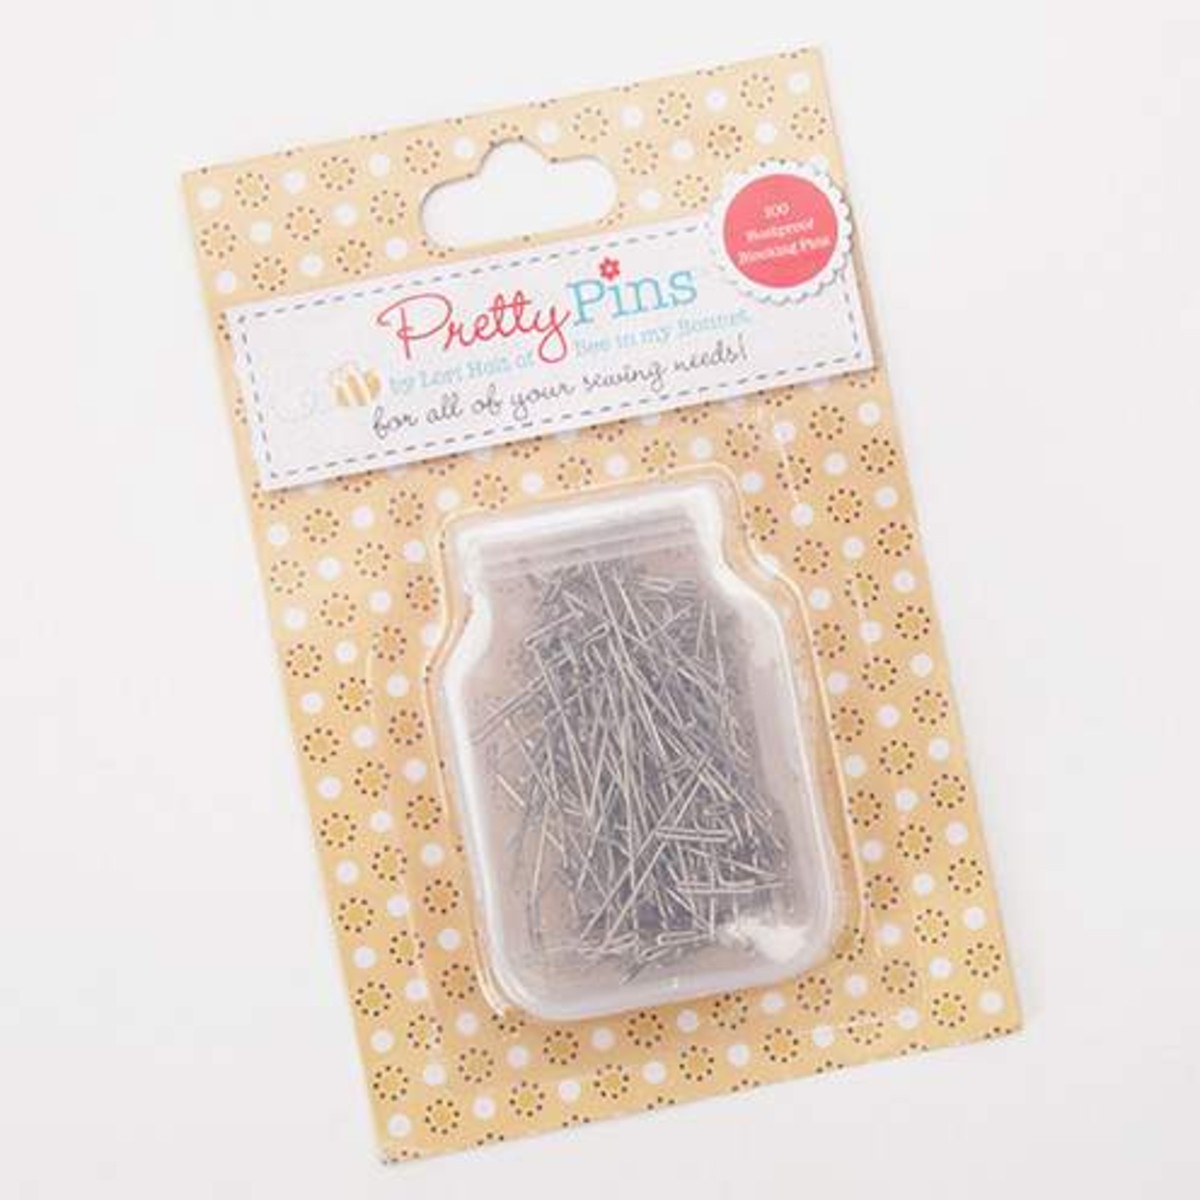
Pretty Pins - Rustproof Blocking Pretty T-Pins by Lori Holt
This package of Rustproof Blocking Pretty Pins™ by Lori Holt of Bee in my Bonnet contains 100 pins and comes in a cute little plastic mason jar container!
Brand: Riley Blake Designs
Category: Arts & Entertainment > Hobbies & Creative Arts > Arts & Crafts > Art & Crafting Tools > Blocking Wires > T-Pins